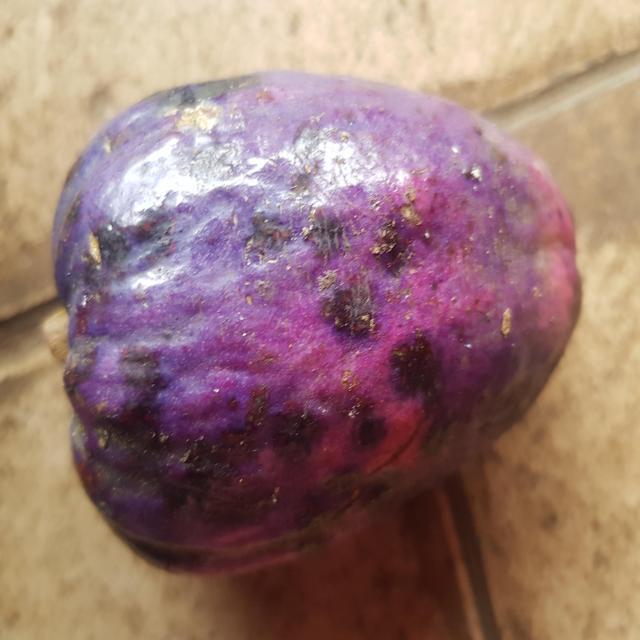
Plum grade: spotted